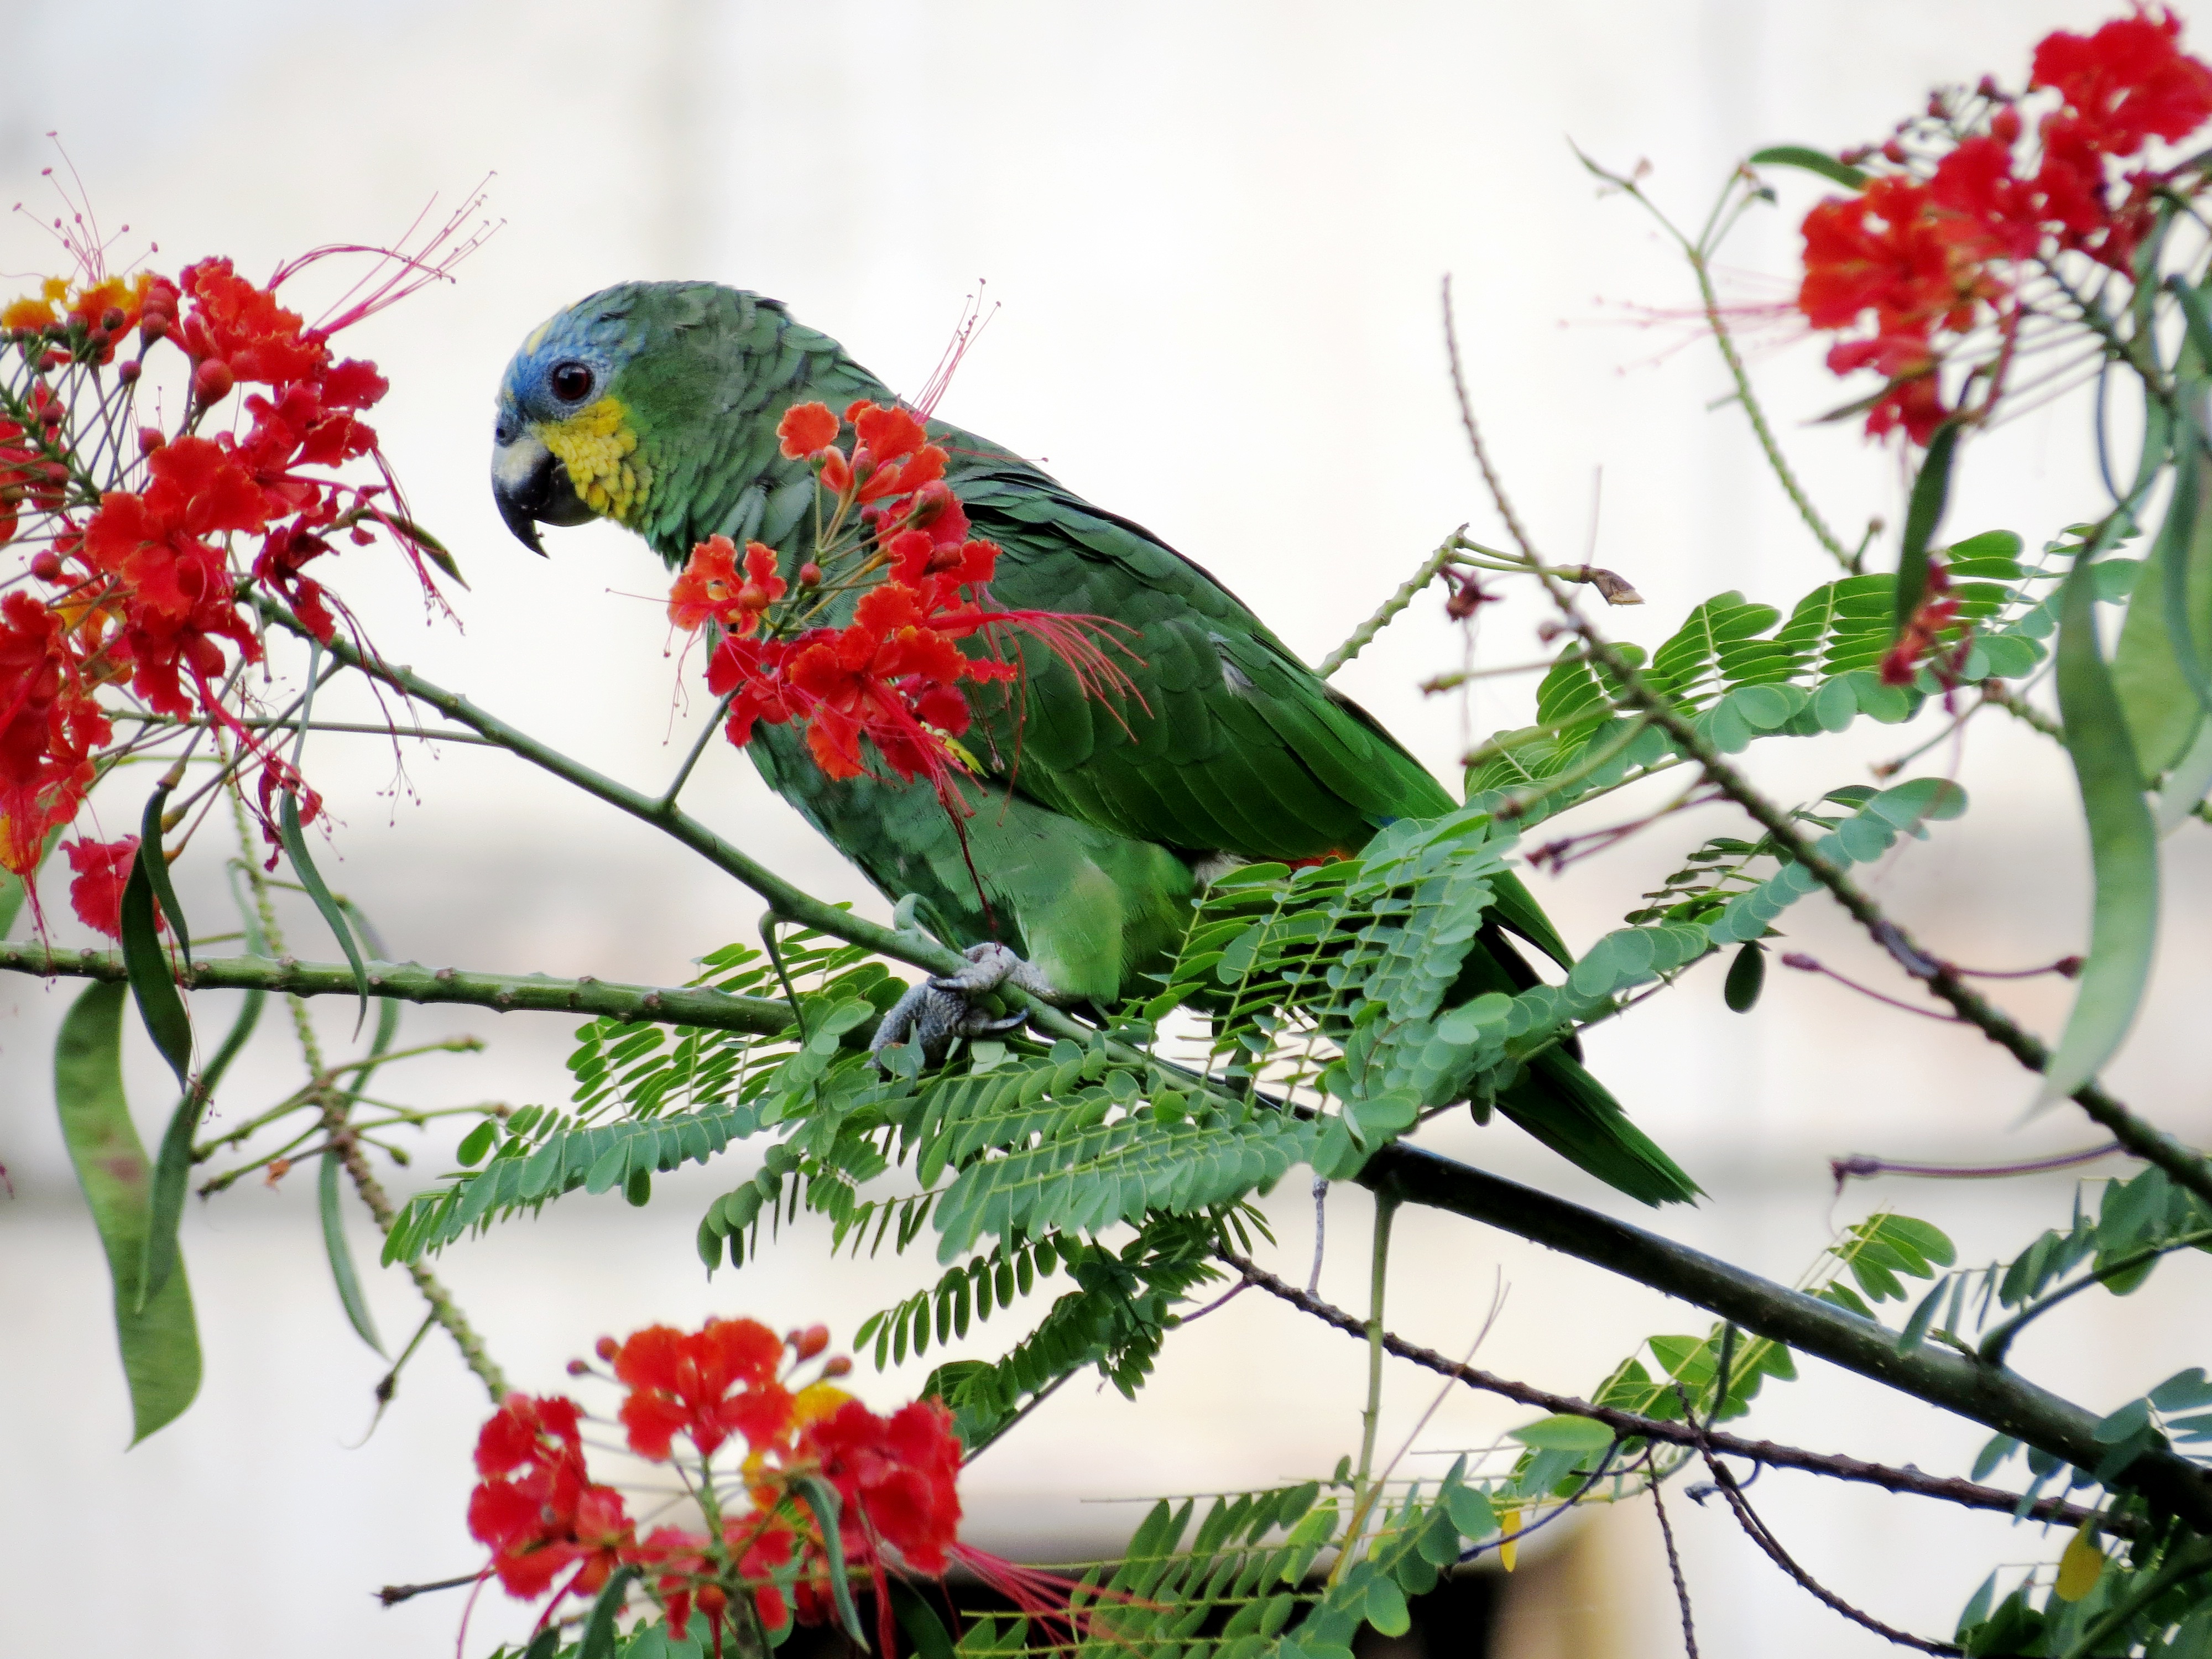
branch, bird, flower, fauna, lorikeet, macaw, vertebrate, parrot, perching bird